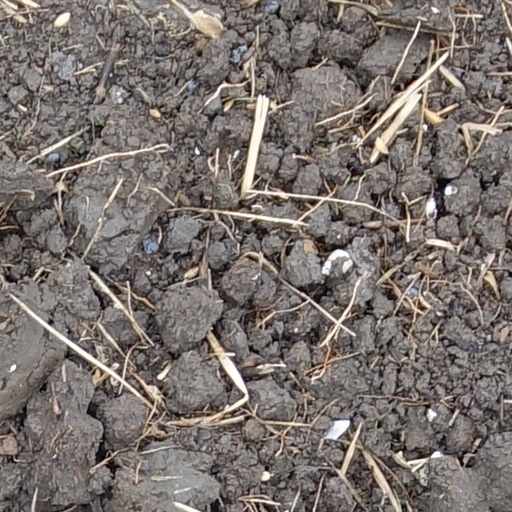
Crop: wheat